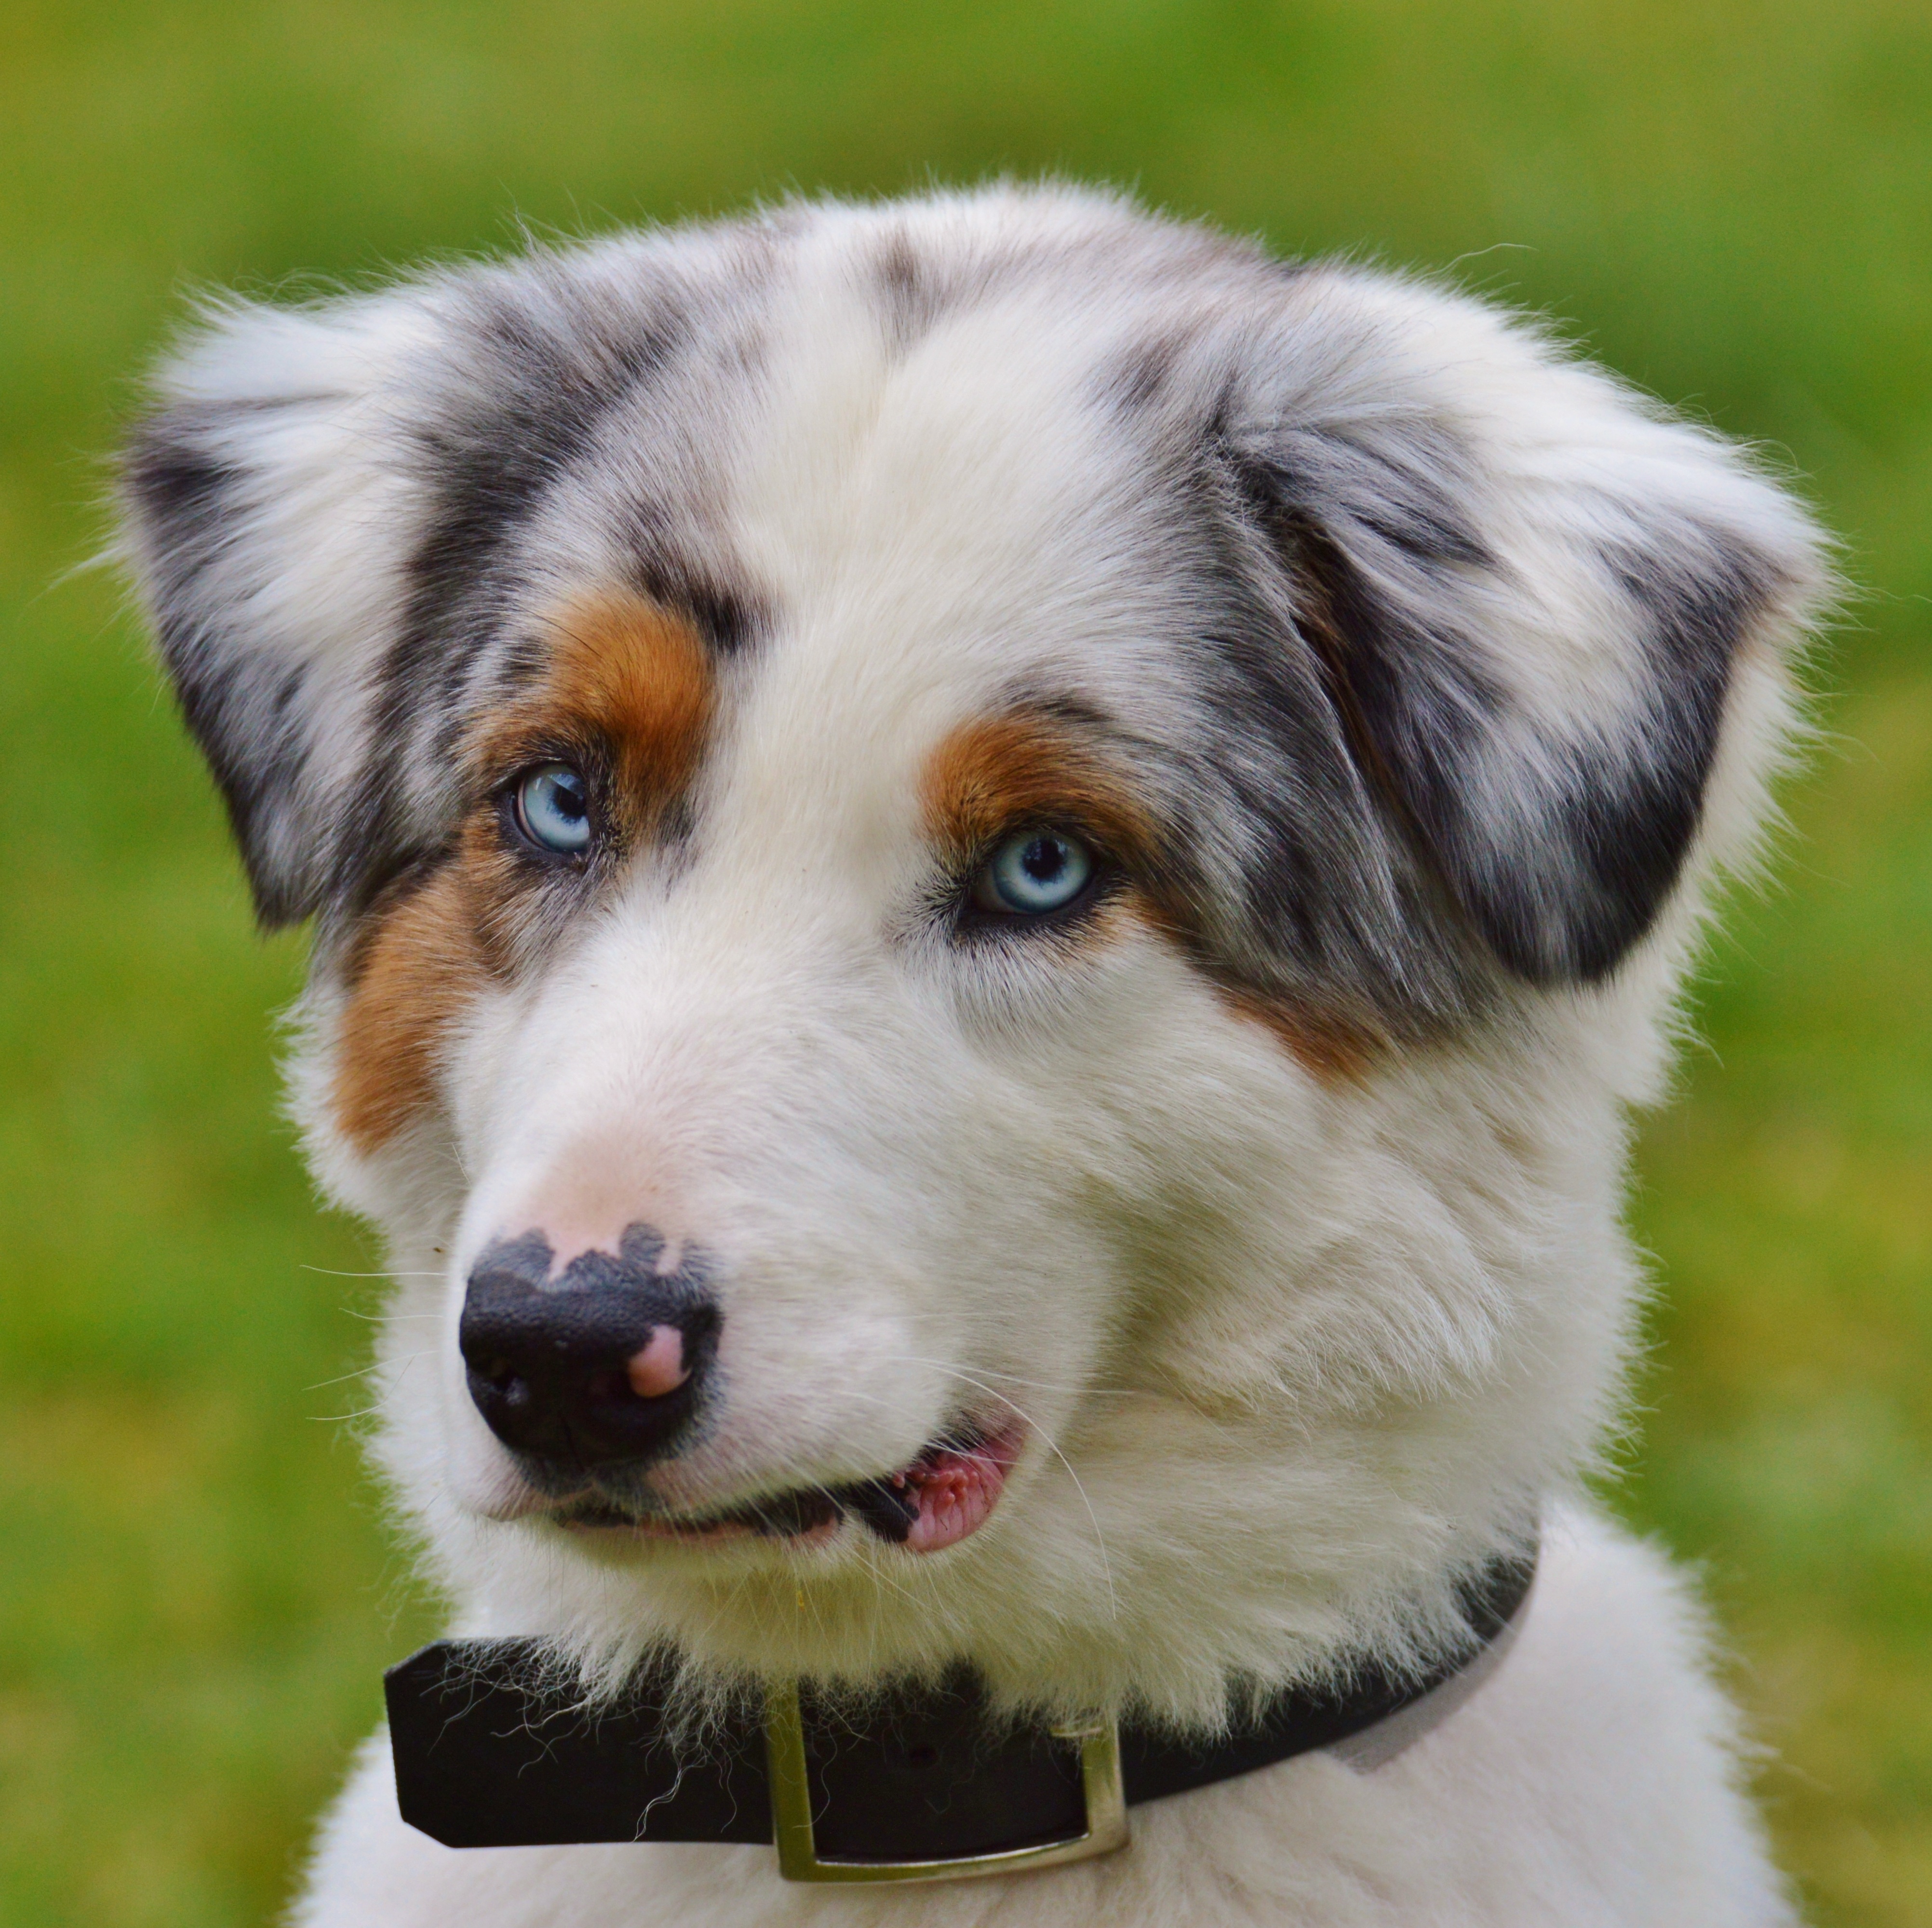
meadow, play, sweet, dog, animal, cute, pet, fur, mammal, blue eye, toys, vertebrate, dog breed, romp, australian shepherd, dog like mammal, carnivoran, miniature australian shepherd, english shepherd